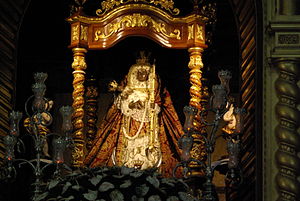
Candelaria (Tenerife) / Billeder
Candelaria er en kommune placeret på øen Tenerife har en befolkning på 25.140 indbyggere og et areal på 49,18 km². Det er et vigtigt pilgrimsmål af Basilikaen Vor Frue af Candelaria, skytshelgen for De Kanariske Øer.